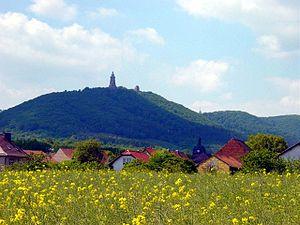
Le Kyffhäuser est un massif de moyenne montagne escarpé situé en Allemagne centrale, au sud-est du Harz, sur la limite entre les Länder de Thuringe et de Saxe-Anhalt.
Le royaume des Asturies fut la première entité politique chrétienne établie sur la péninsule Ibérique après la chute du royaume wisigoth et la conquête musulmane de l'Hispanie. Le royaume perdura de 718 à 925, lorsque Fruela II accéda au trône du royaume de León.